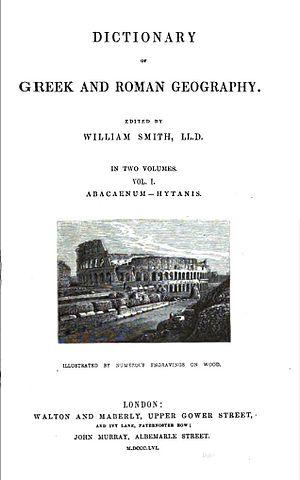
Le Dictionary of Greek and Roman Geography, dont la première édition fut publiée en 1854, constitue le dernier tome d'une collection de dictionnaires classiques édités par le savant et lexicographe anglais William Smith. Cette collection comprenait notamment des ouvrages connexes, intitulés A Dictionary of Greek and Roman Antiquities et Dictionary of Greek and Roman Biography and Mythology.